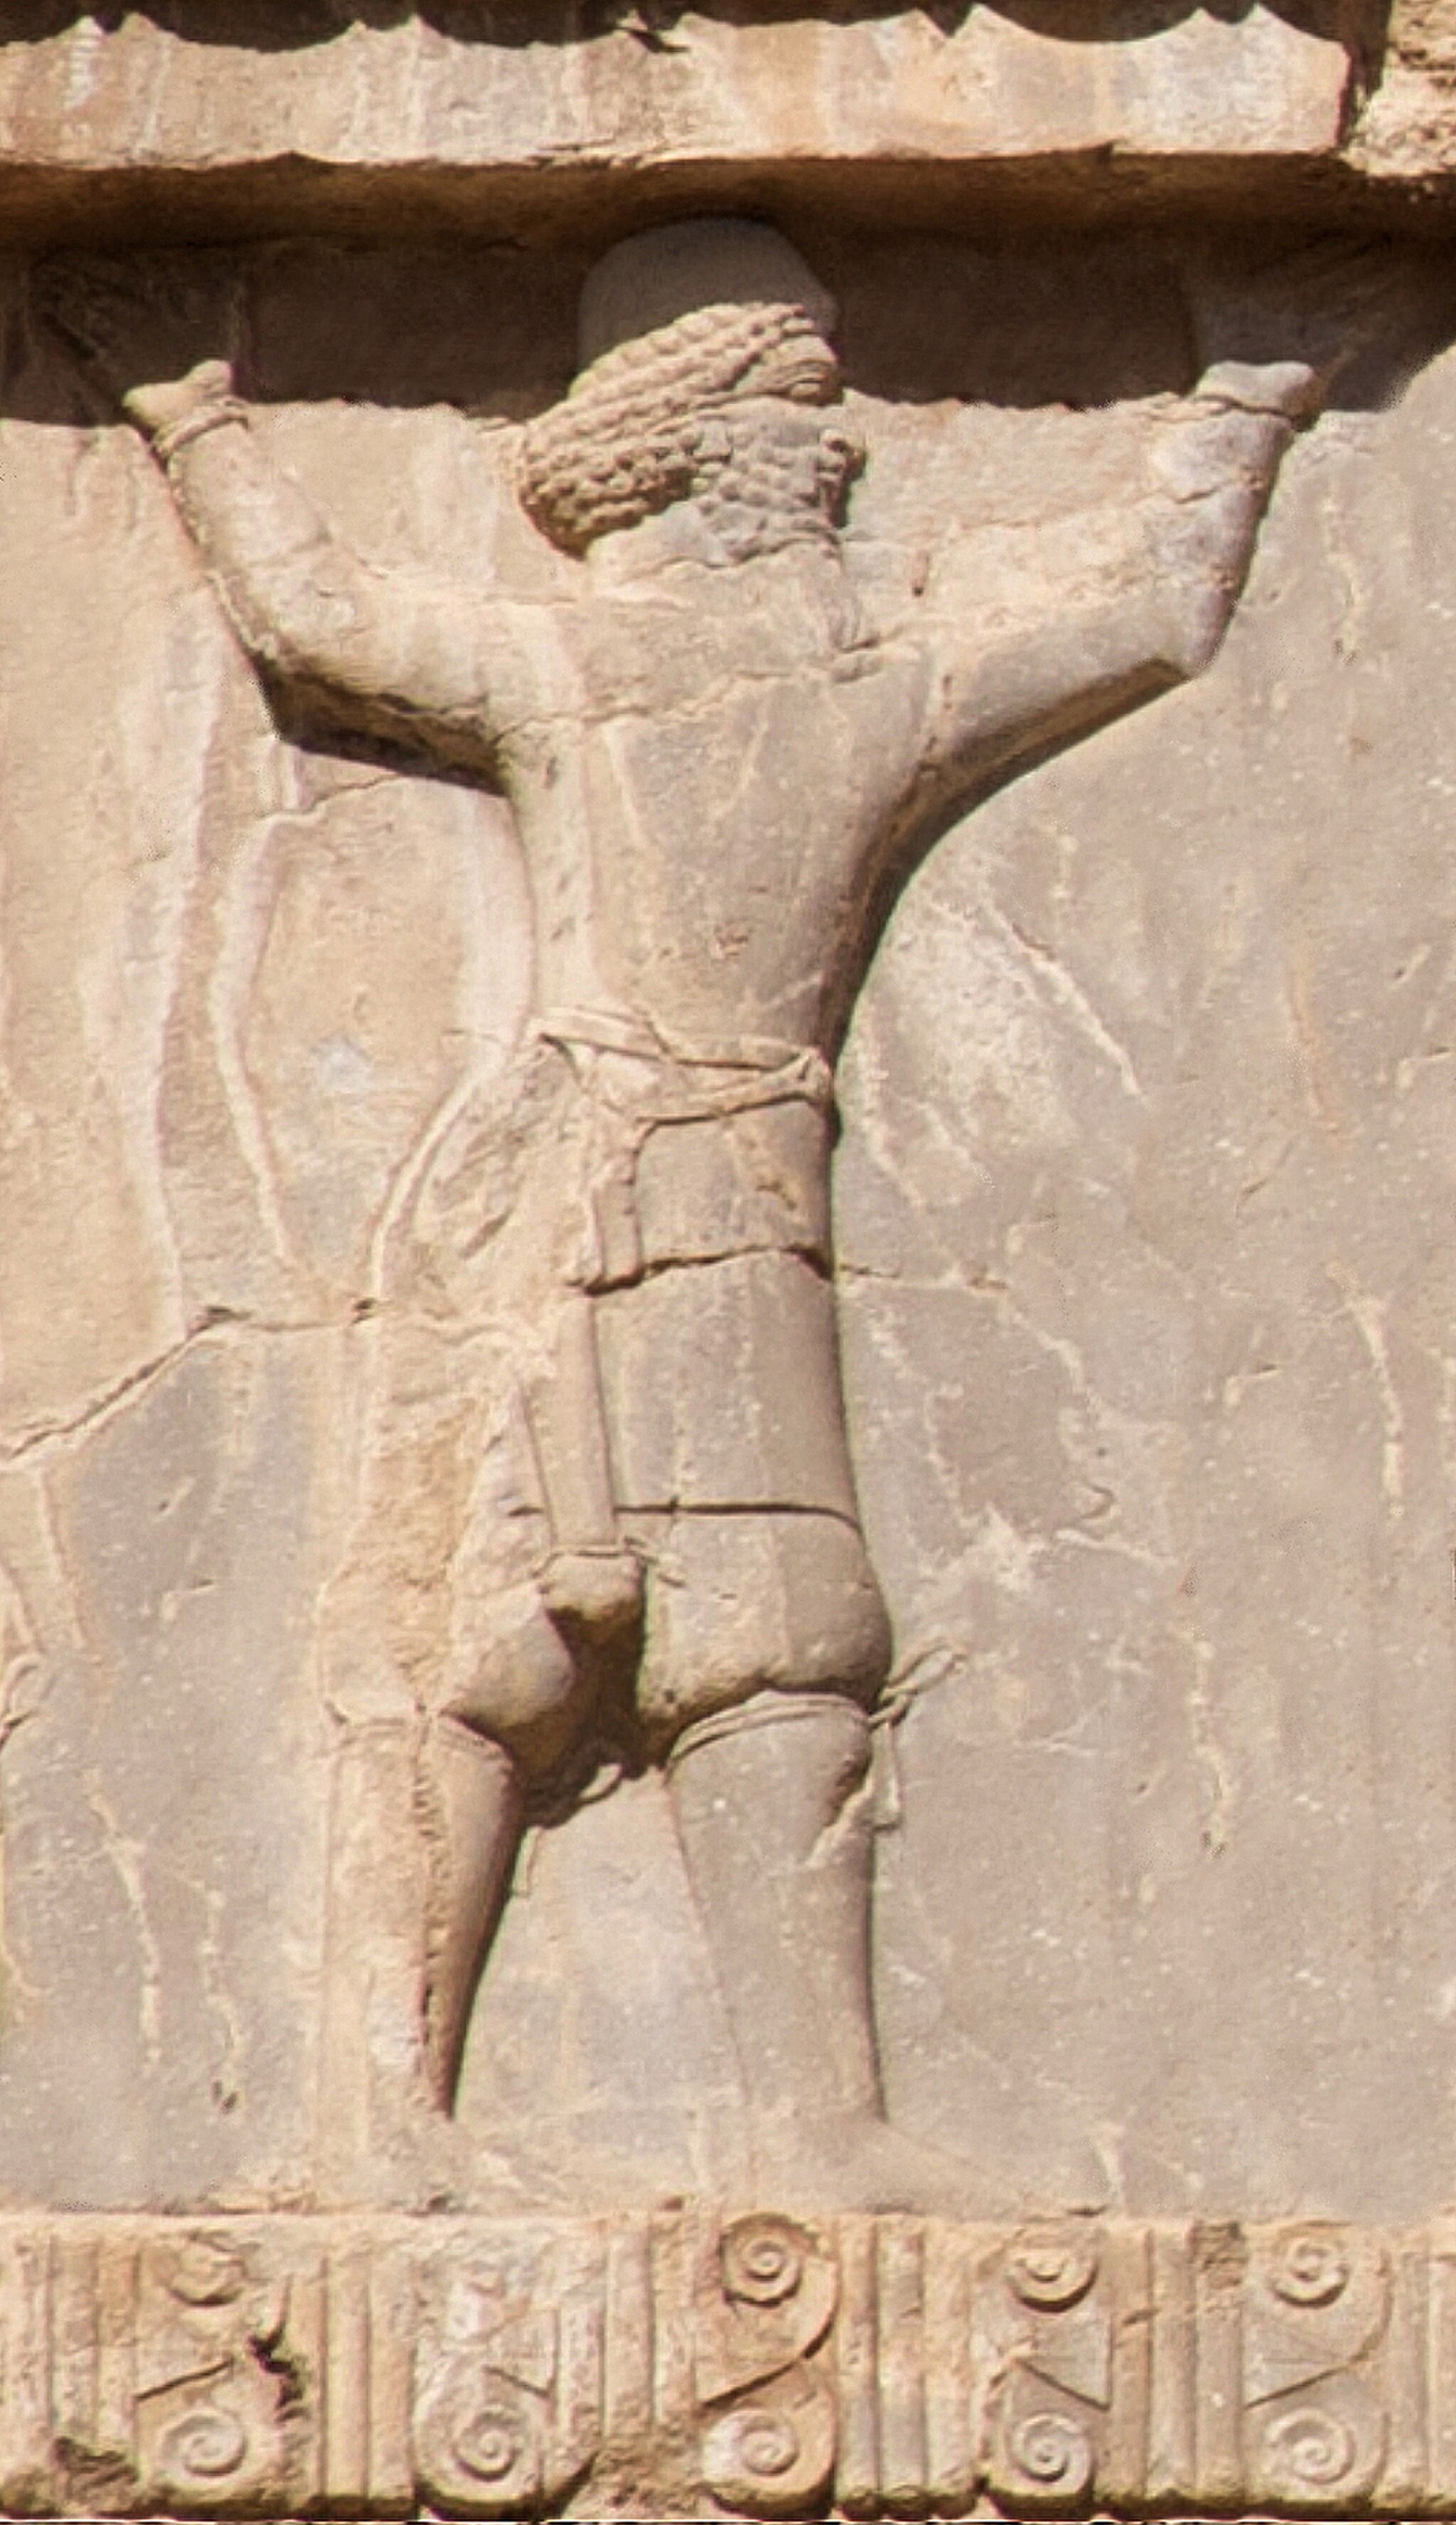
Title: Xerxes I tomb Arachosian soldier circa 470 BCE
Description: Xerxes I tomb Arachosian soldier circa 470 BCE
Date: 2018-10-17 09:13:22
Categories: Tomb of Xerxes I, Arachosia, Extracted images